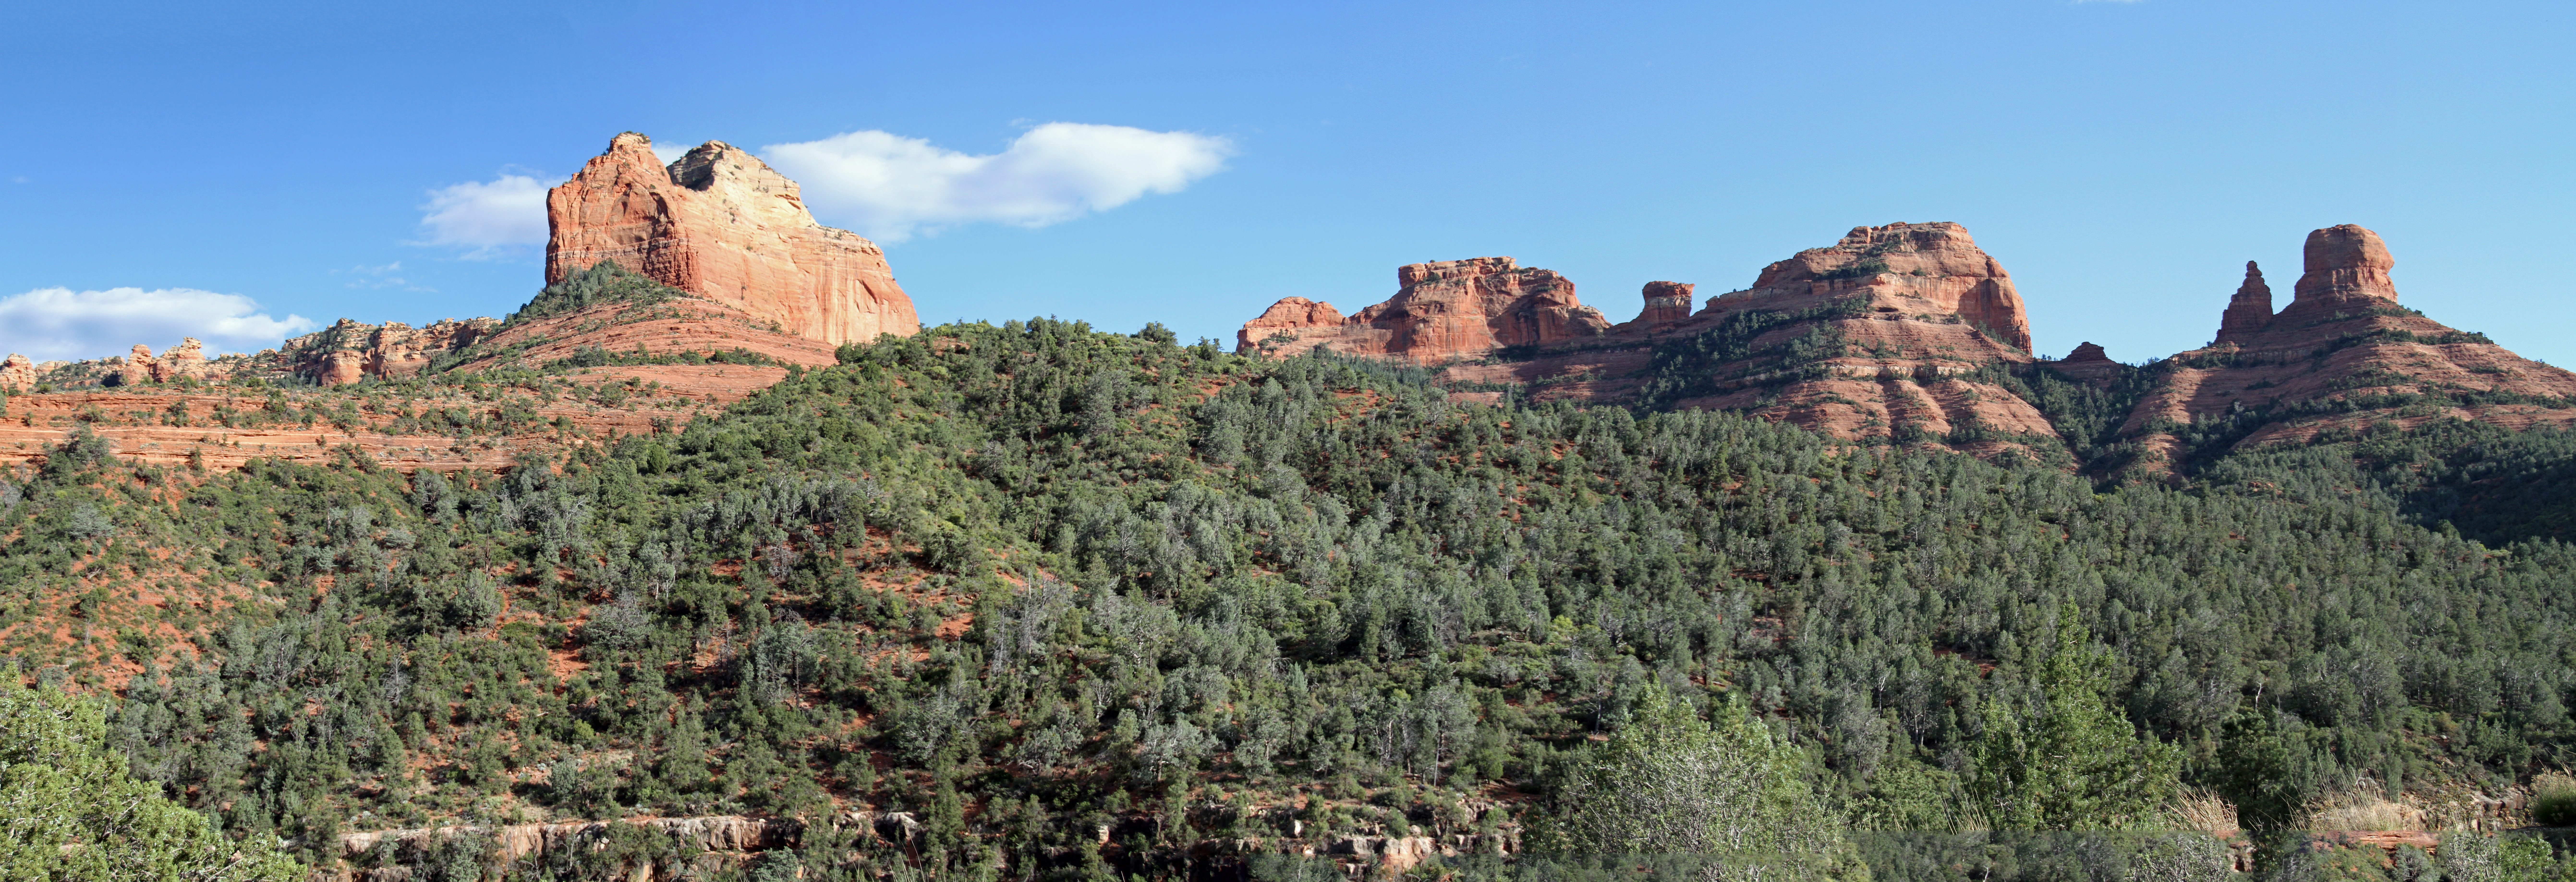
rock, wilderness, mountain, desert, valley, panorama, formation, park, usa, canyon, terrain, national park, arizona, badlands, plateau, sedona, ecosystem, wadi, butte, red rocks, buttes, geographical feature